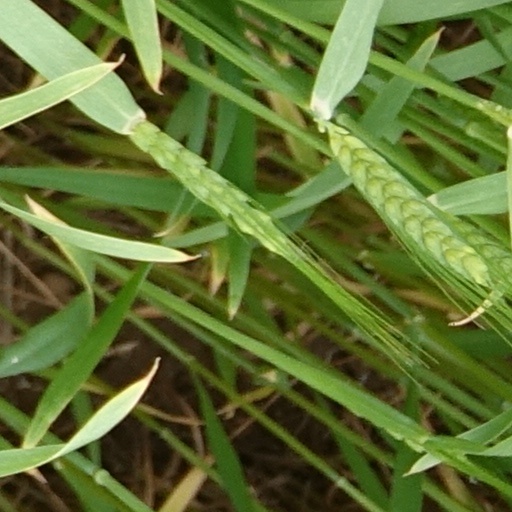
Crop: wheat